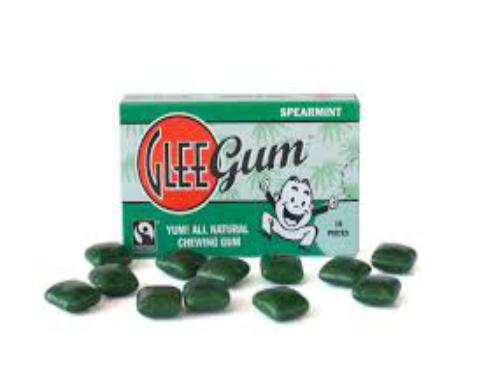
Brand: Glee Gum
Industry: Food